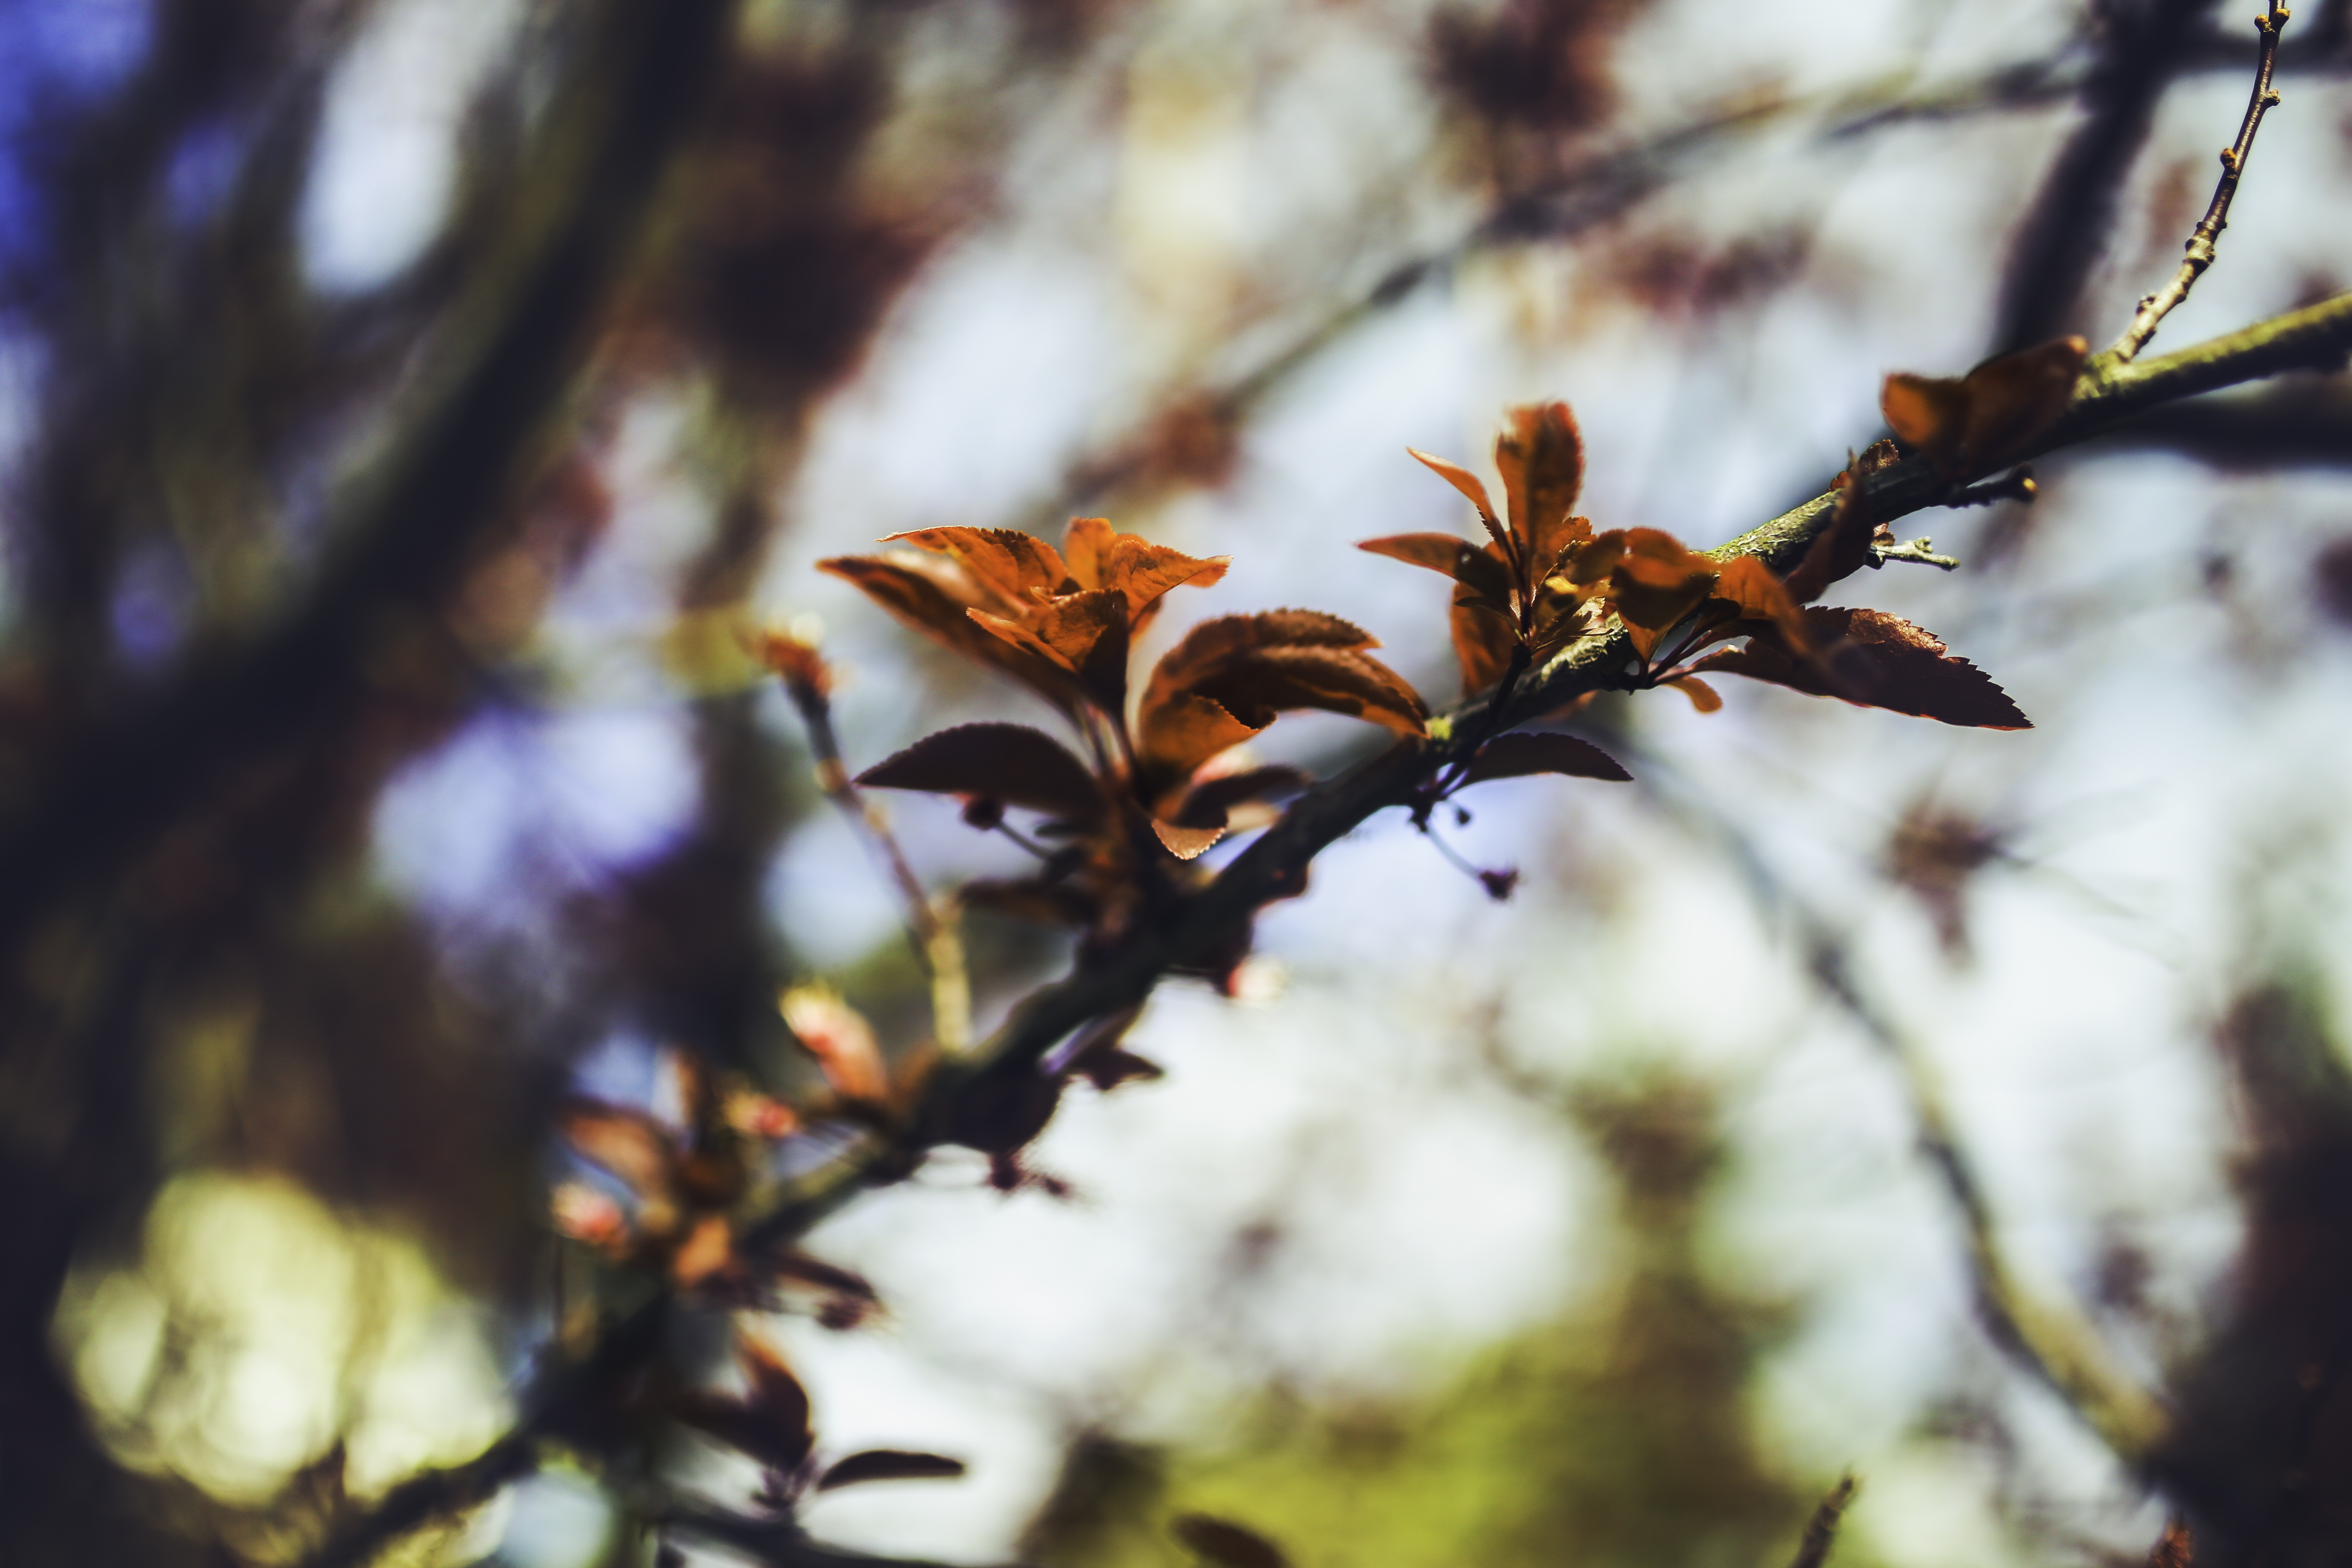
tree, nature, branch, blossom, winter, plant, sunlight, leaf, flower, frost, young, spring, autumn, botany, flora, season, twig, close up, plum, leaves, cherry, macro photography, prunus cerasifera, woody plant, myrobalan plum